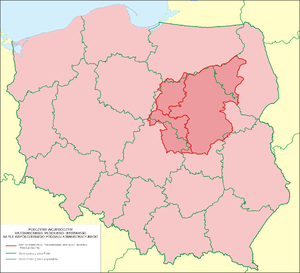
La Masovie ou Mazovie est une région géographique et historique situé dans le centre et le nord-est de la Pologne, de part et d'autre des cours moyen de la Vistule et de ses affluents le Bug et la Narew. Les Masoviens forment un groupe ethnique caractérisé